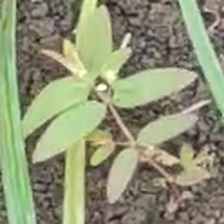
Weed species: Choti_dudhi_(Euphorbia_hirta)